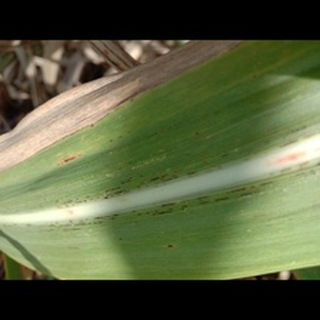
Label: sugarcane_rust